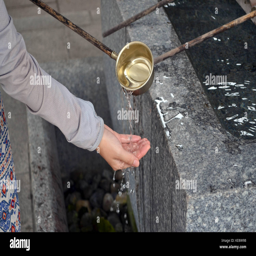
a basin used in a ritual to purify by washing hands .